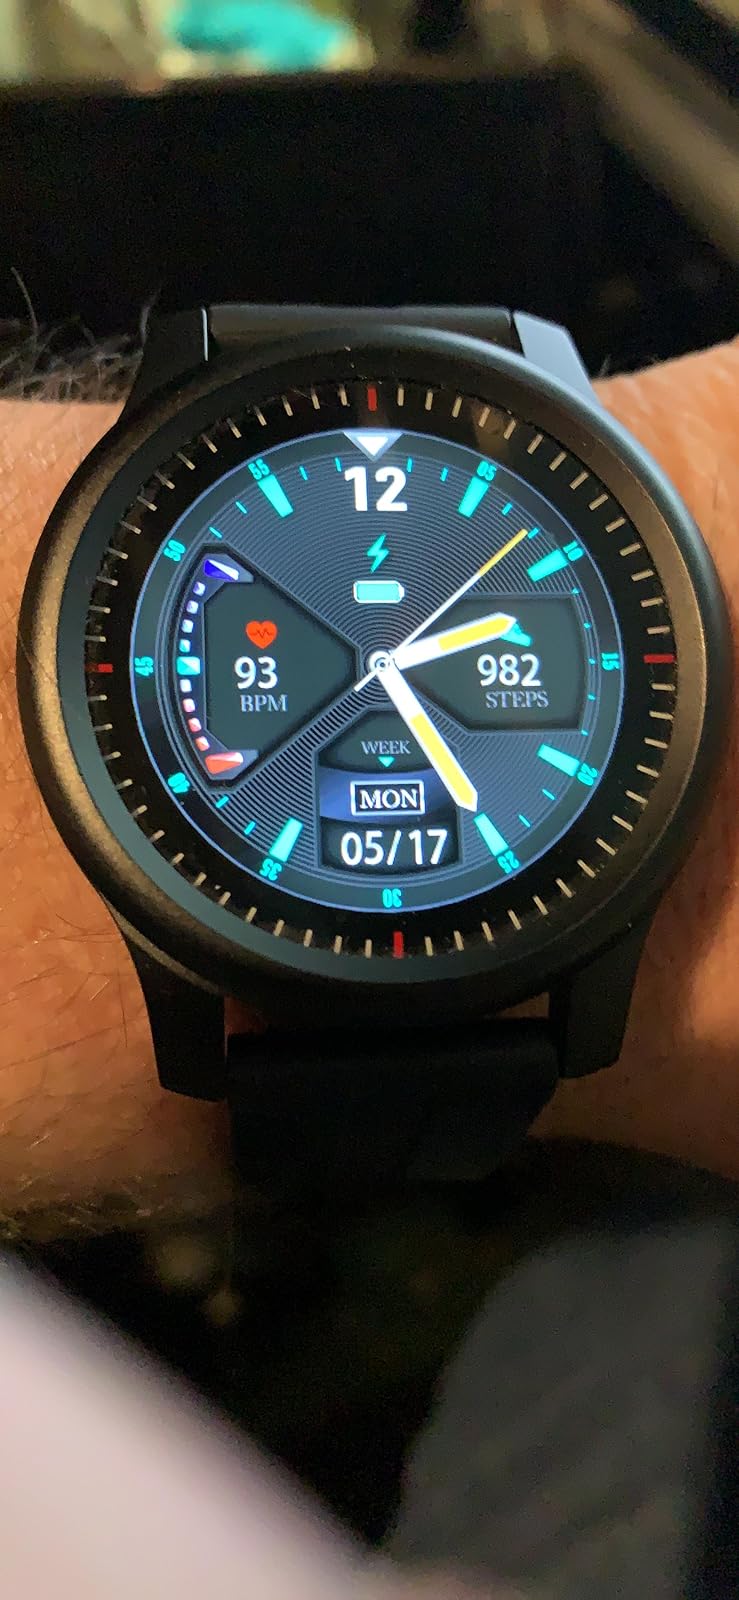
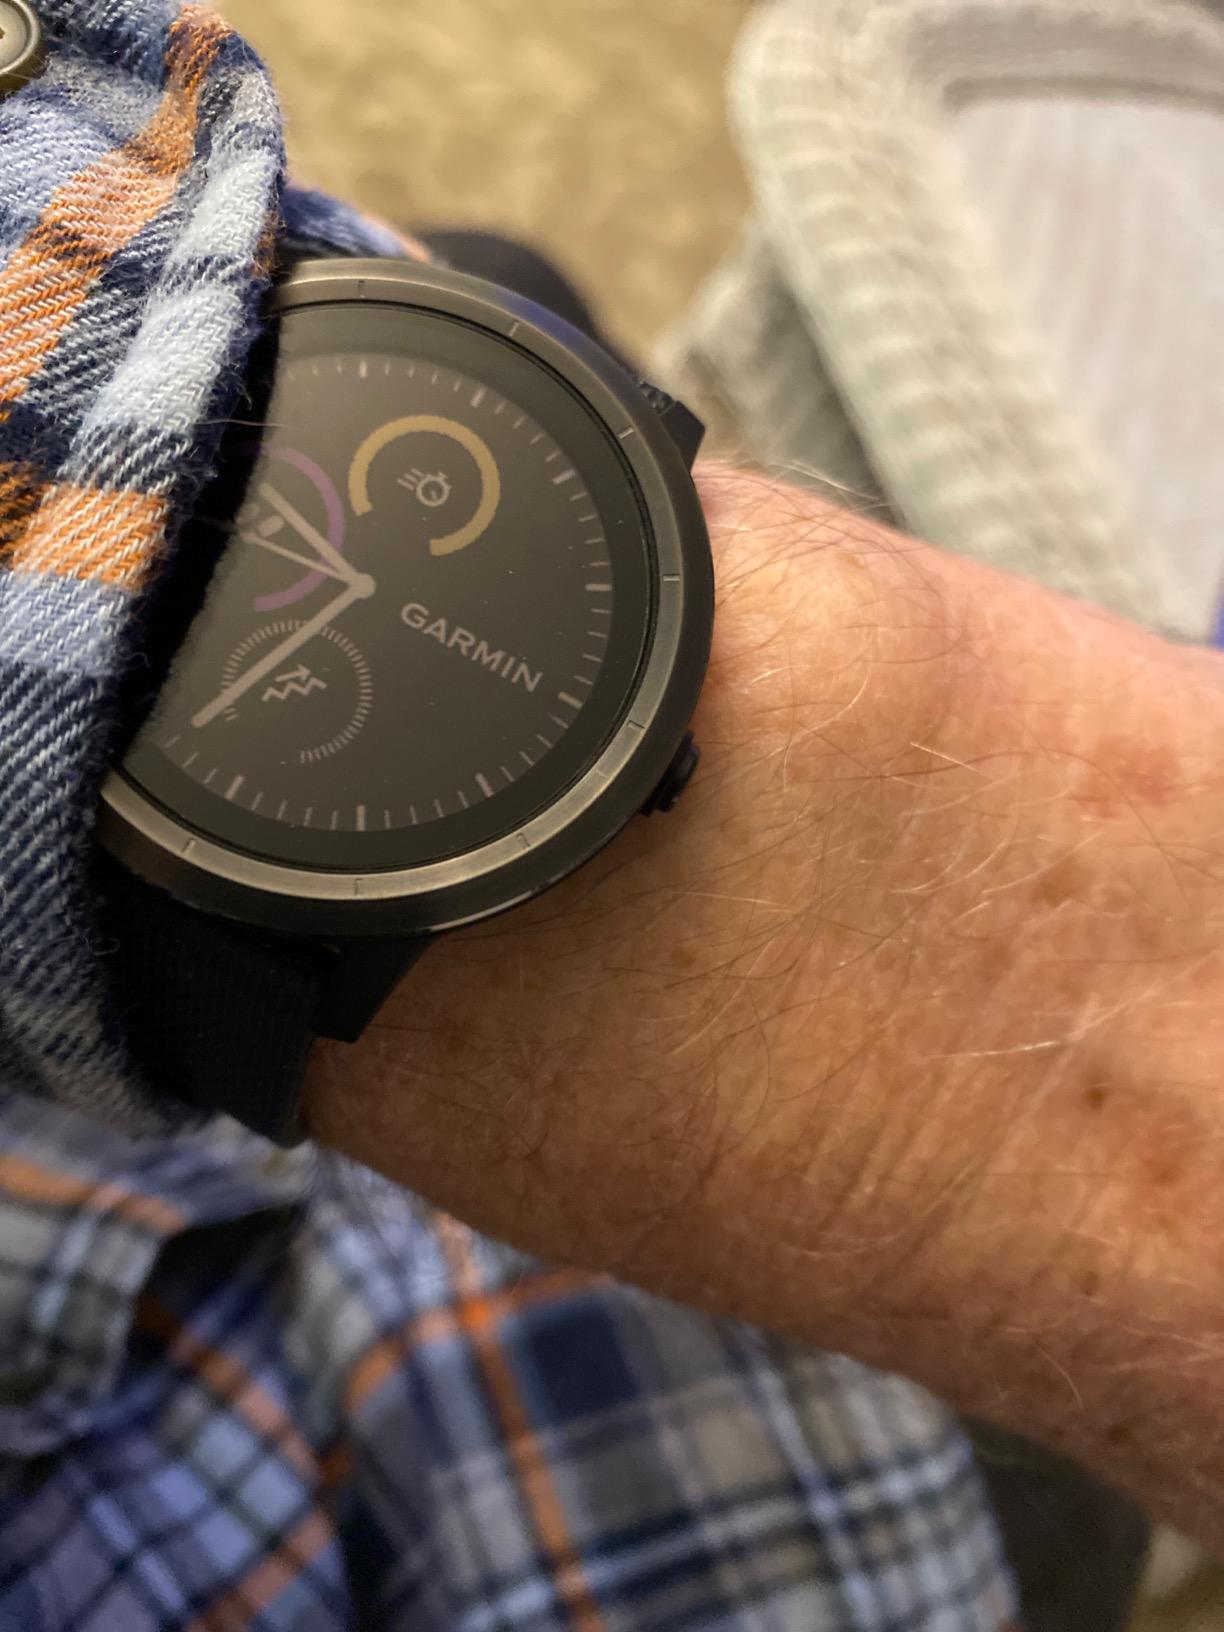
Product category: smartwatch
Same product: no